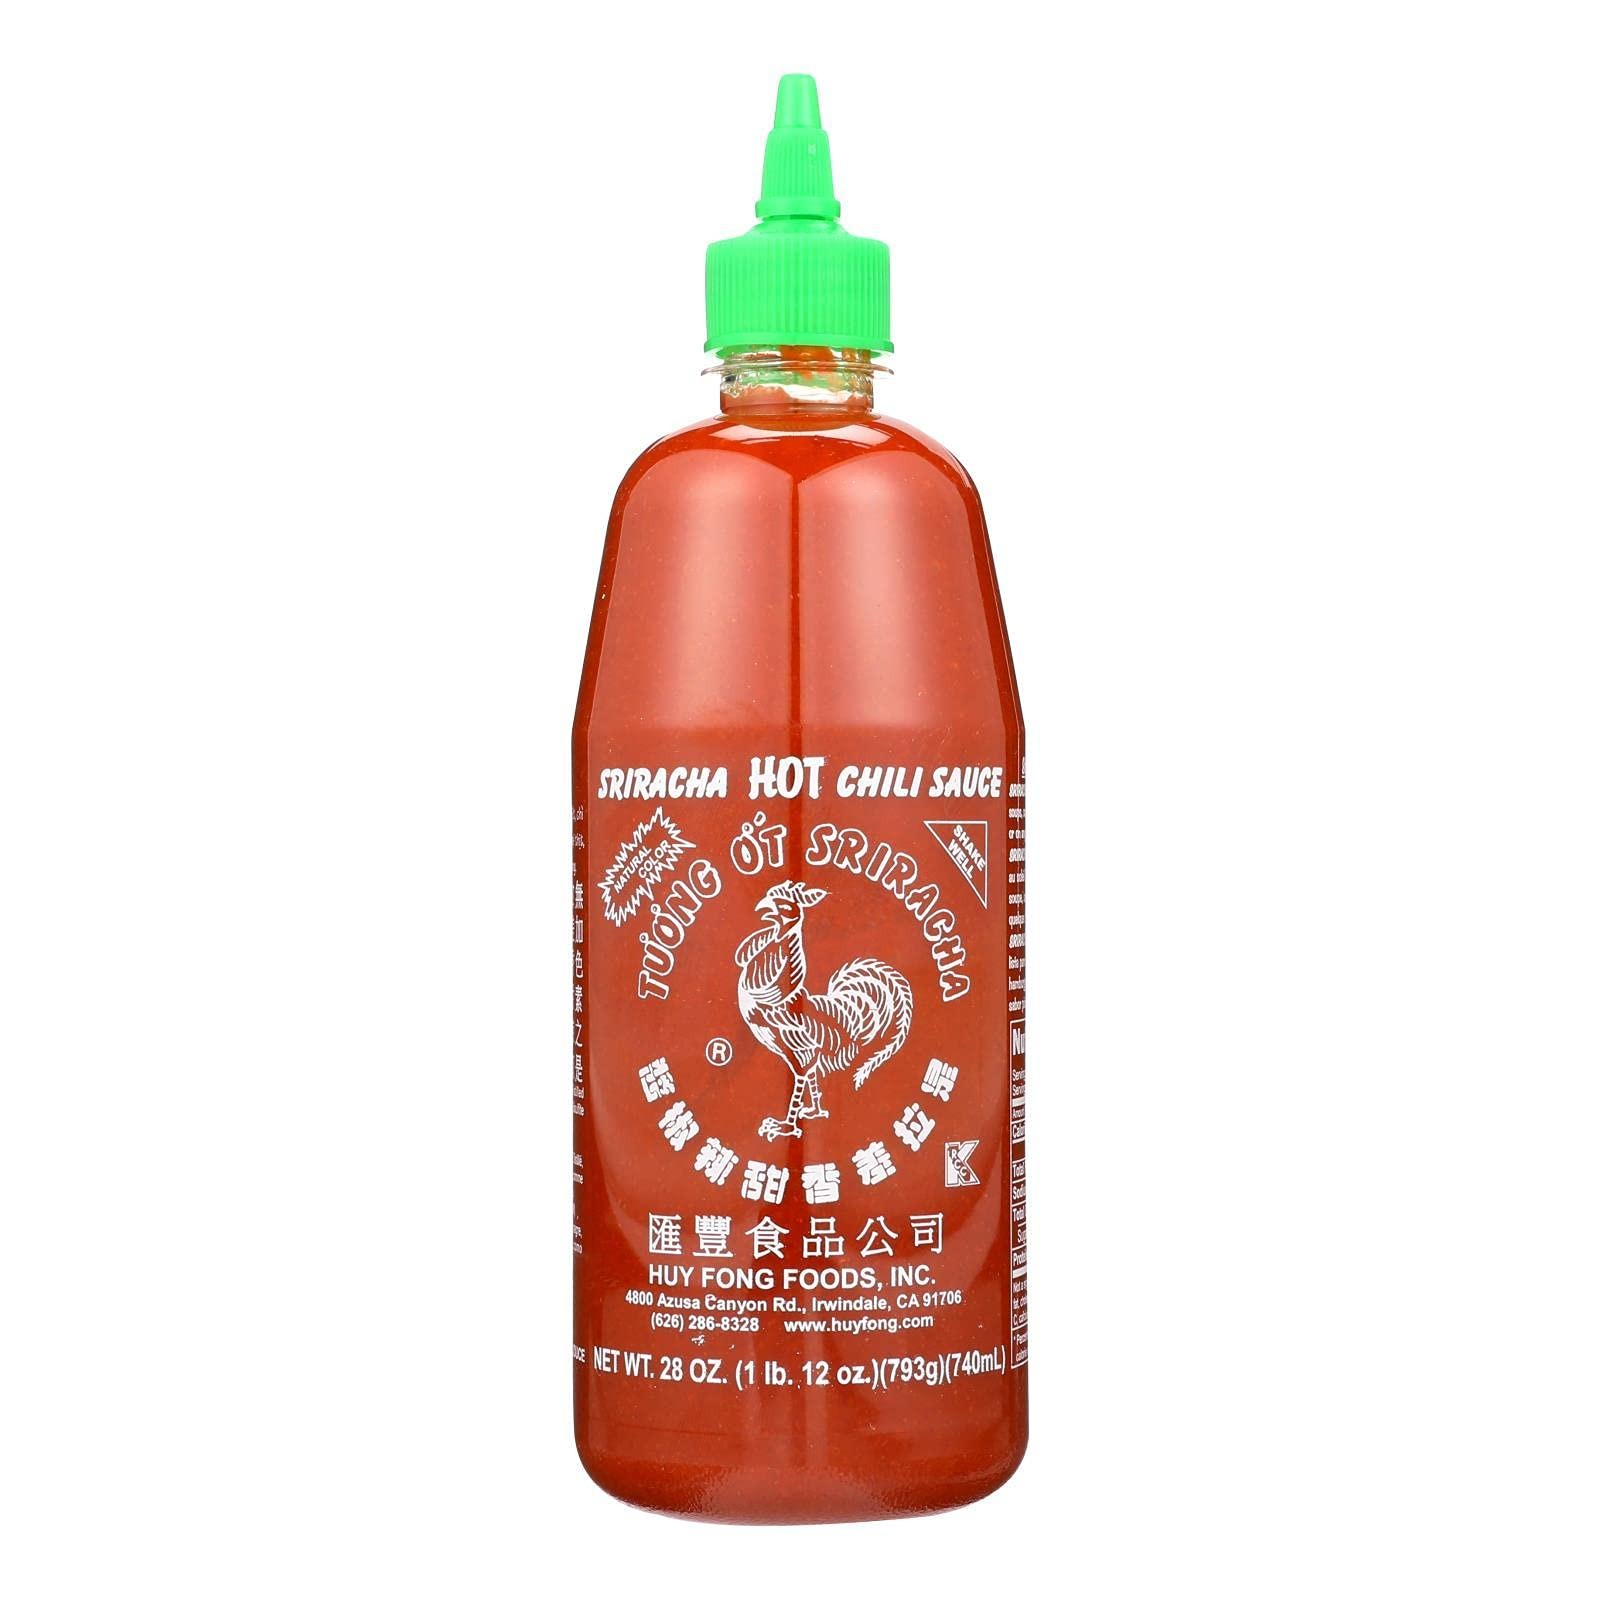
Item Name: Huy Fong Hot Chili Sauce - Sriracha - Case of 12-28 oz.
Bullet Point: Note: Non-returnable. Item can be replaced but not returned. Take a picture that it was damaged in the shipment. Brand may vary.
Value: 336.0
Unit: Ounce

Price: 82.99